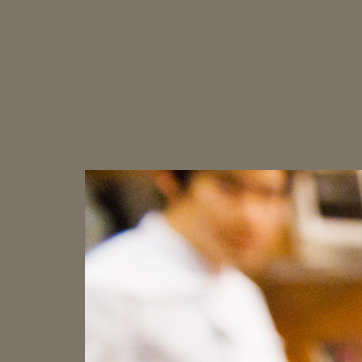
Material: hair